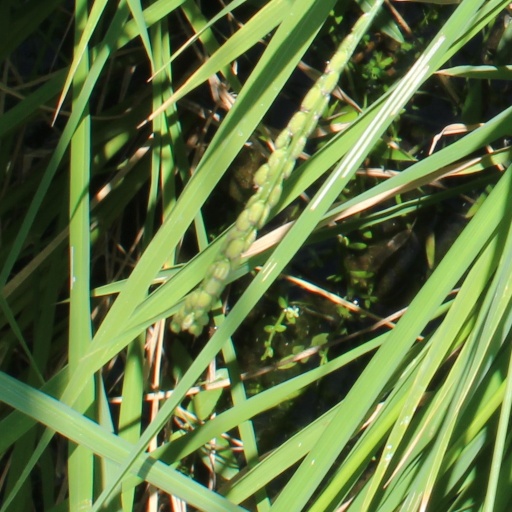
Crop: rice